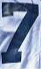
Number: 7